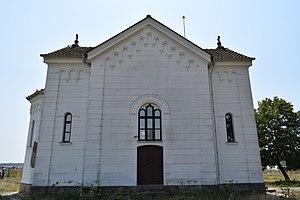
L'église de la Dormition-de-la-Mère-de-Dieu de Žitorađa est une église orthodoxe serbe serbe située à Žitorađa et dans le district de Toplica en Serbie. Elle est inscrite sur la liste des monuments culturels protégés de la République de Serbie.